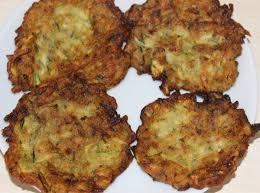
Yemek: mucver